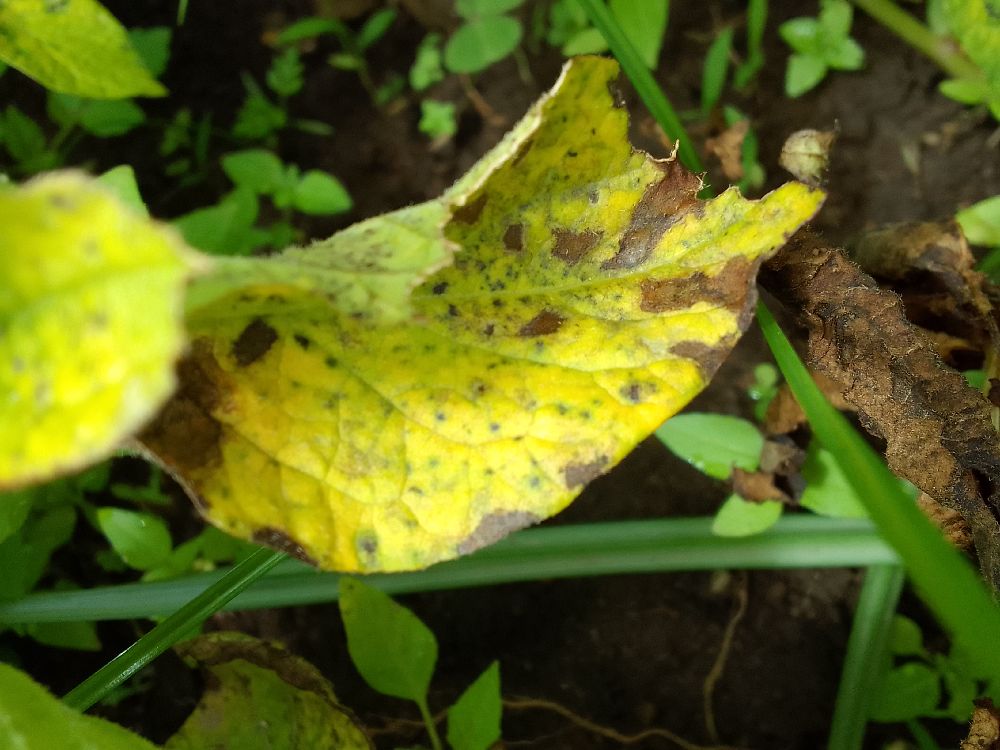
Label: Early blight